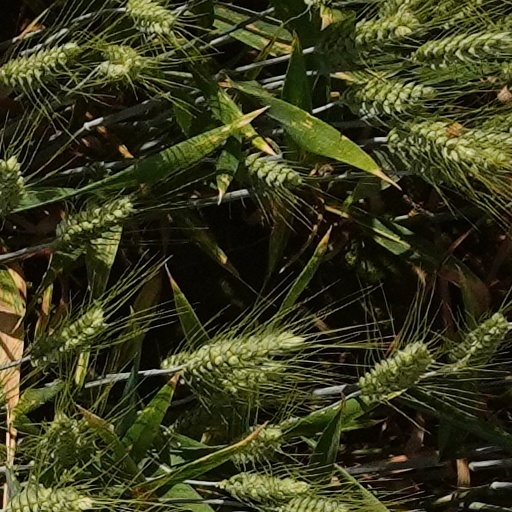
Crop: wheat